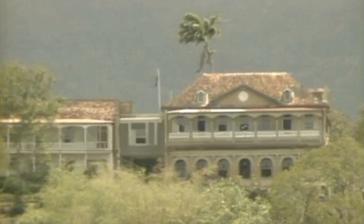
Building: Government House, Grenada
Country: Unknown
Year built: 1780
Official residence of the Governor-General of Grenada in Saint George's For other uses, see Government House . Government House Government House in 1984 General information Type Official residence Architectural style British colonial Location Mount Wheldale , Saint George's , Grenada Coordinates 12°03′12″N 61°44′37″W / 12.05338°N 61.74370°W / 12.05338; -61.74370 Completed 1780 Renovated 1886 Destroyed 2004 Owner Government of Grenada Government House is the former official residence of the governor-general of Grenada . The house is located on Mount Wheldale , in Saint George's . It is located next to New Parliament House . The building was damaged by Hurricane Ivan in 2004 and subsequently abandoned. History The house on the site was originally an estate house owned by William Lucas, which was used as the headquarters of the French administration during the 1779-1783 occupation . Following the return to British rule, the building became the new residence of Governor Edward Mathew , and was formally purchased by the Grenada government in 1785. The building was extensively remodelled in 1886 by Governor Sir Walter Sendall . It was used as the home and office of the Lieutenant-Governors of Grenada until 1882. After this, it briefly became the residence of the Administrators of the island, before Saint George's became the capital of the Windward Islands in 1885, whereupon it was occupied by the Governor-in-chief. The building became home to the Administrators again in 1959 upon the dissolution of the Windward Islands. Following the granting of full internal self-government in 1967 it became residence of the Governor of Grenada. When Grenada became an independent state in 1974 it became the residence of the Governors-General, until destroyed by Hurricane Ivan in 2004. It was used as a set piece during the filming of Island in the Sun in 1956. During the United States invasion of Grenada in 1983 the house was the site of a 24-hour battle between US Navy SEALs sent to evacuate Governor-General Sir Paul Scoon and the Grenadian People's Revolutionary Army . Rebuilding effort The building has since 2004 fallen into ruin. The office and residence of the Governor-General has since been relocated to a residence in Point Salines. Various society groups have advocated for the restoration of the residence, including the Willie Redhead Foundation. Active effort is being made, particularly by Governor-General Dame Cecile La Grenade , to raise funds for the restoration of the building. See also Government Houses of the British Empire and Commonwealth Governor-General of Grenada Monarchy of Grenada References